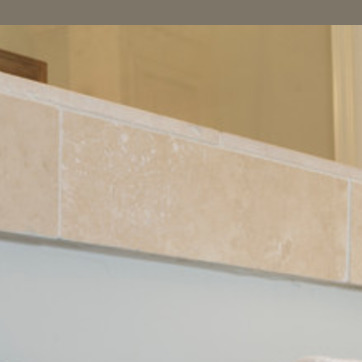
Material: tile